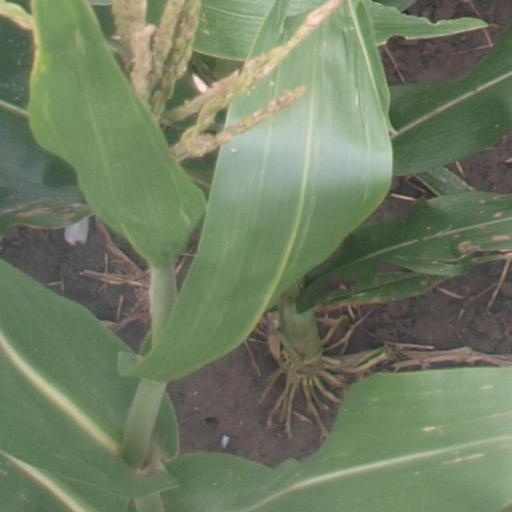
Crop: maize; corn